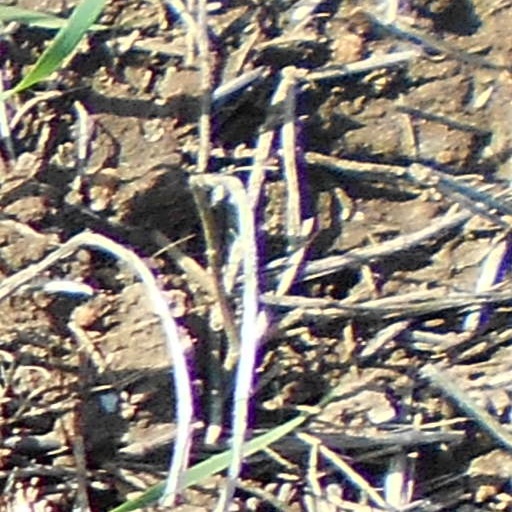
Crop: wheat